Kanō Jigorō

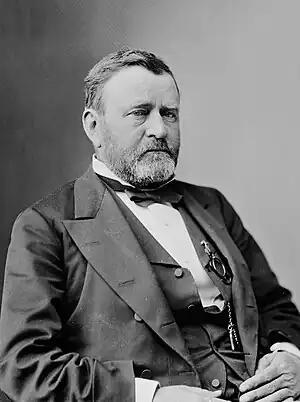
Kanō demonstrated jūjutsu for Ulysses S. Grant when the former U.S. president visited Japan in 1879.

On 5 August 1879, Kanō participated in a jūjutsu demonstration given for former United States president Ulysses S. Grant. This demonstration took place at the home of the prominent businessman Shibusawa Eiichi. Other people involved in this demonstration included the jūjutsu teachers Fukuda Hachinosuke and Iso Masatomo, and Kanō's training partner Godai Ryusaku. Fukuda died soon after this demonstration, at the age of 52. Fukuda's students were not a large group, and among them Kanō was suitably skilled in "randori" and was clearly the most advanced in "kata", and so Fukuda's widow chose Kanō to inherit the scrolls of his school. She also asked that the dojo remain open under Kanō's leadership, and he did assume this teaching responsibility for a time, but he soon decided that he should train more before accepting the duty of being a lead instructor.